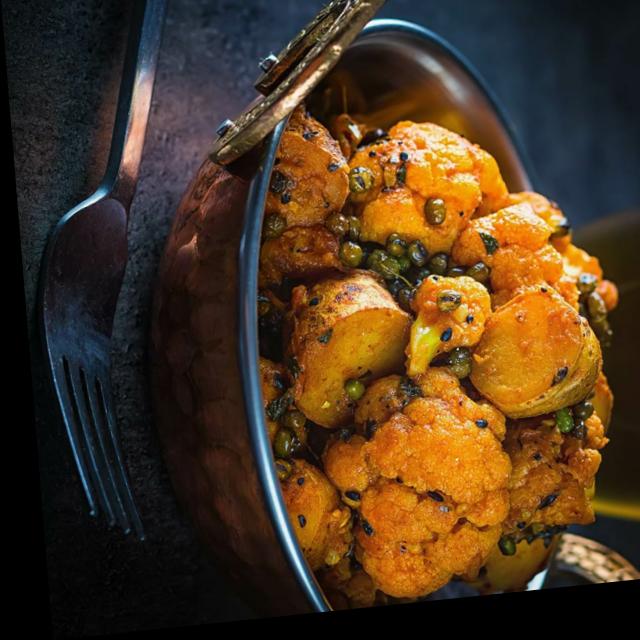
Dish: aloo_gobi